Halle Building

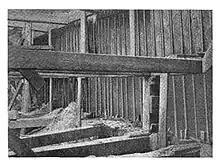
Sheet steel piling in place along Huron Road

Tidewater Construction, a New York firm, began excavation toward the end of June 1907. Quicksand was soon discovered. The geology of the site consisted of of soil, of watery sand, of quicksand, and then a very deep vein of hard, blue clay. The surprising discovery of quicksand required extensive soil engineering by superintendent of design L.J. Lincoln (Bacon's chief assistant) and structural engineer F.A. Burdette. Their solution was to redesign the foundation so the building could "float" on the bed of quicksand.